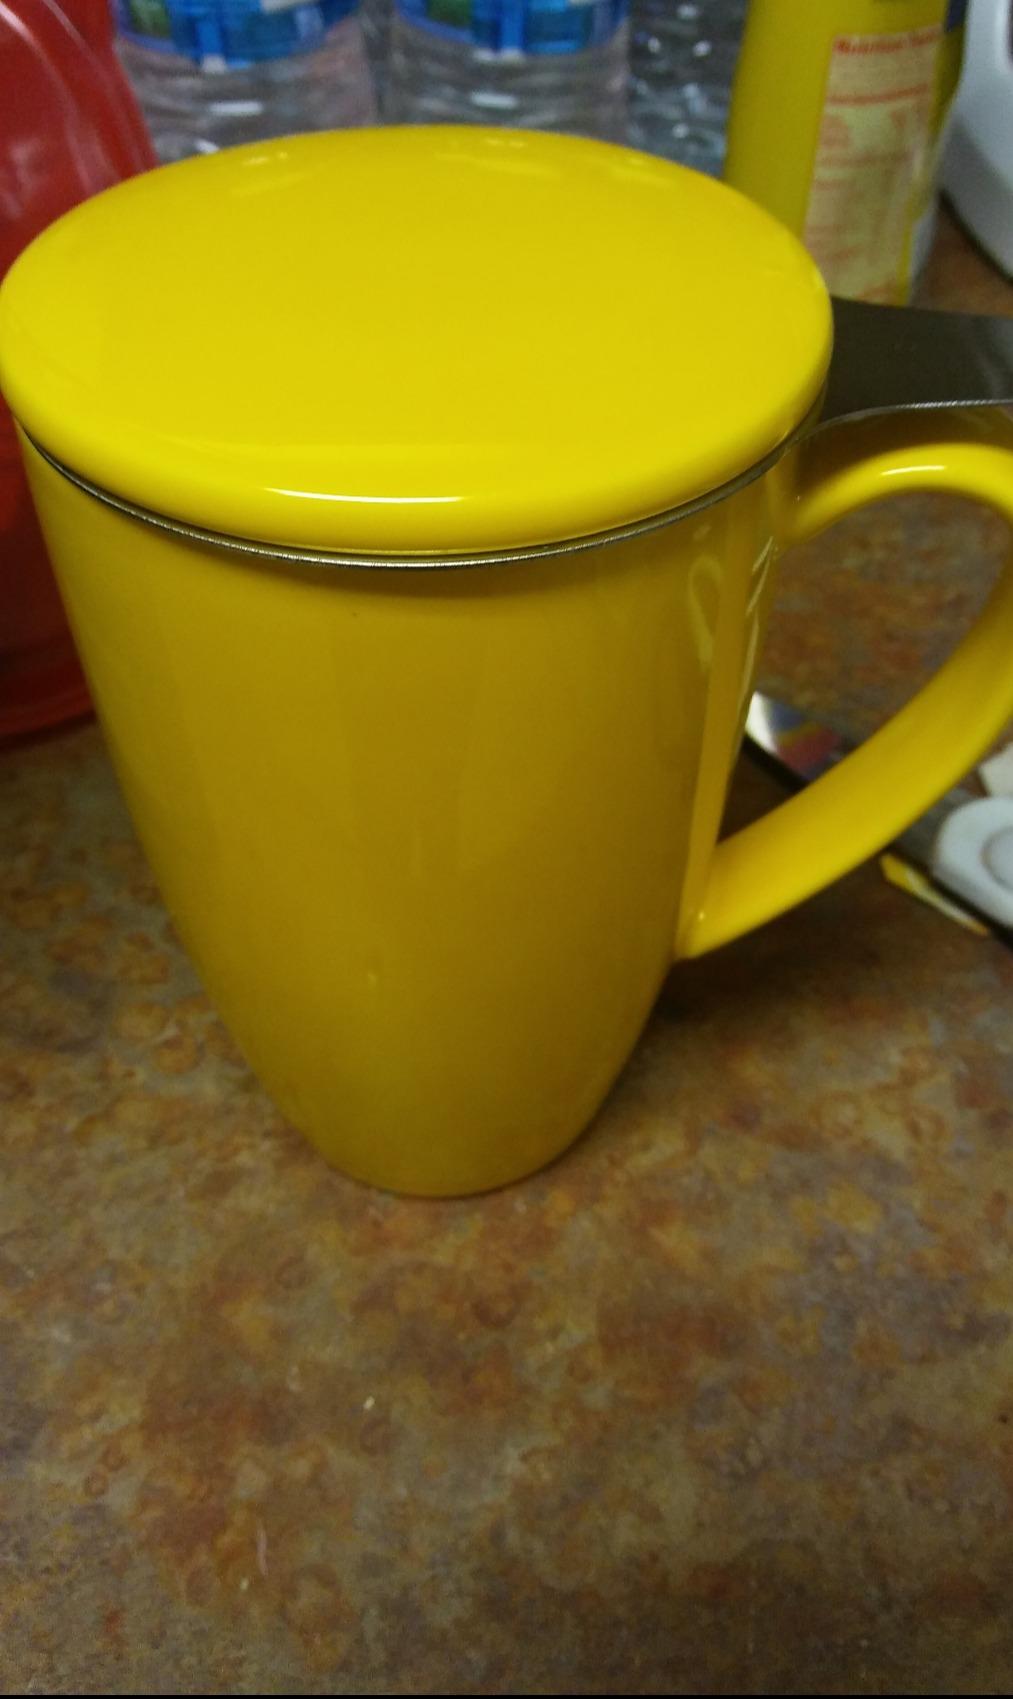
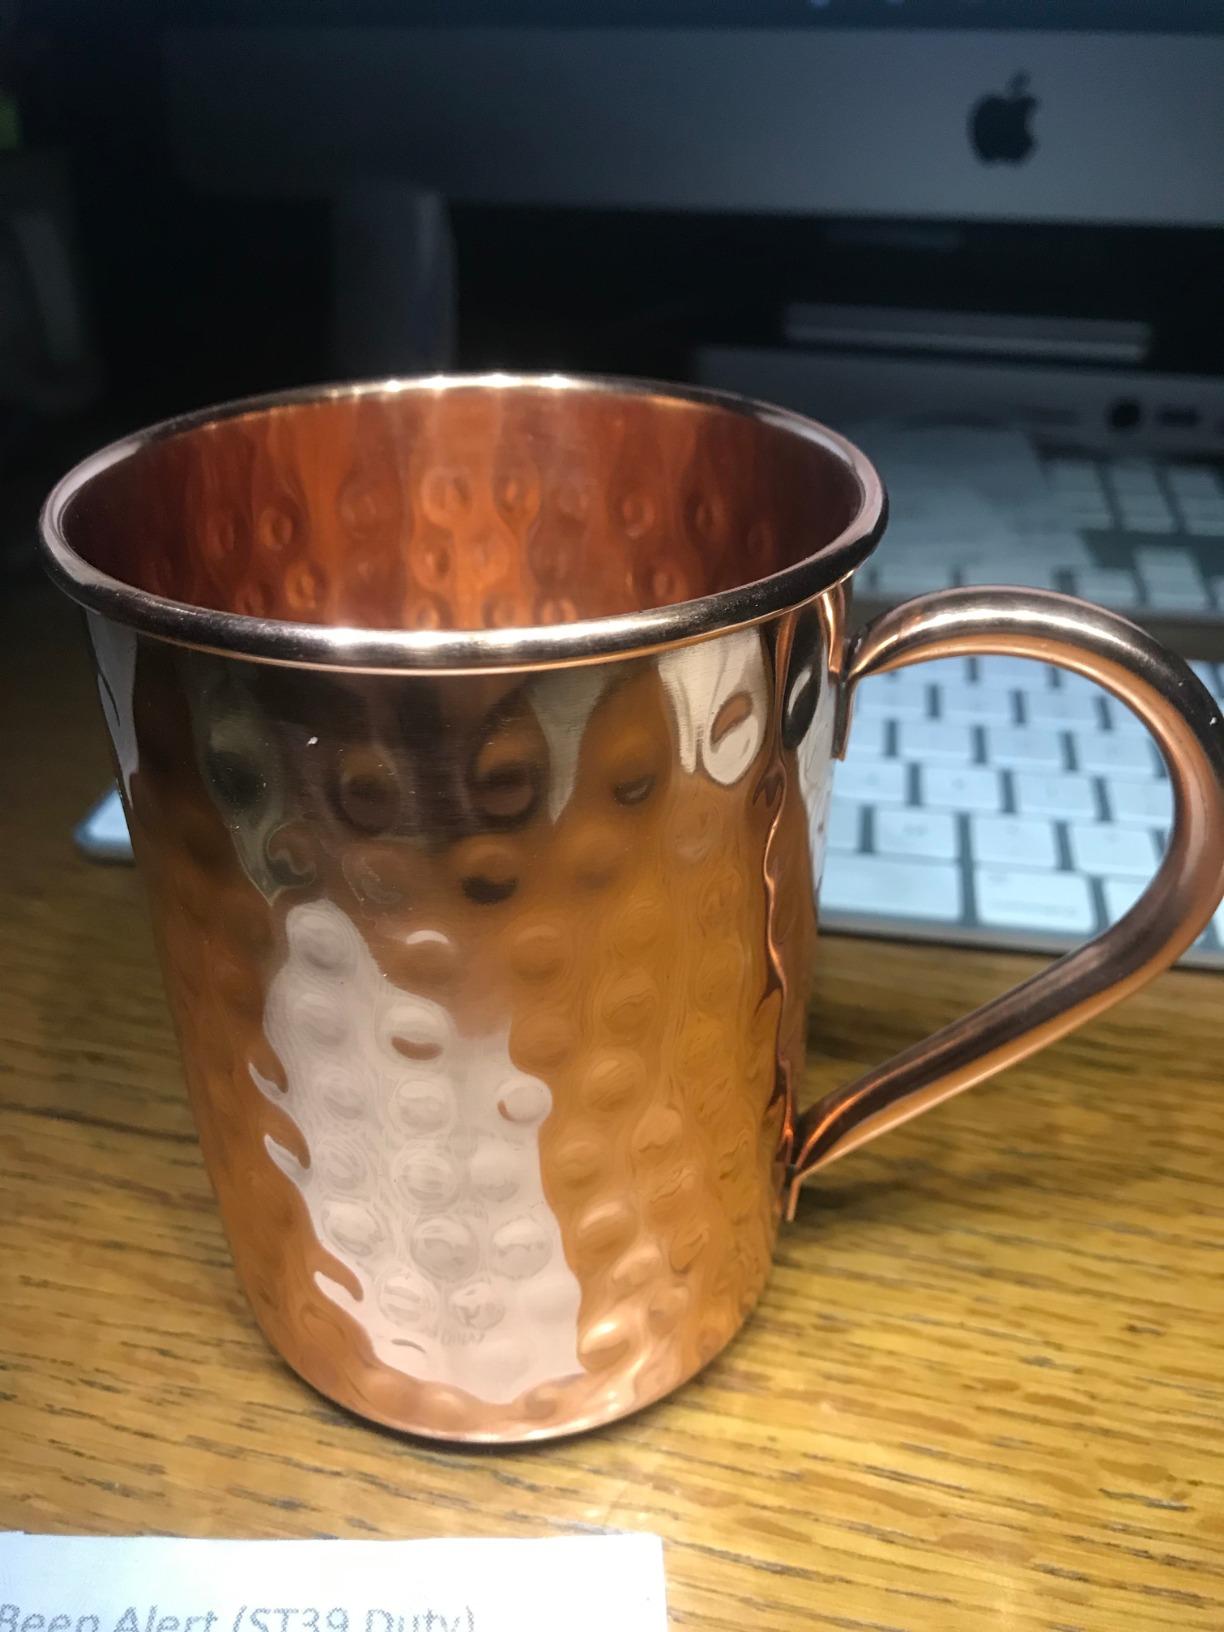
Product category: items_mug
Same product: no